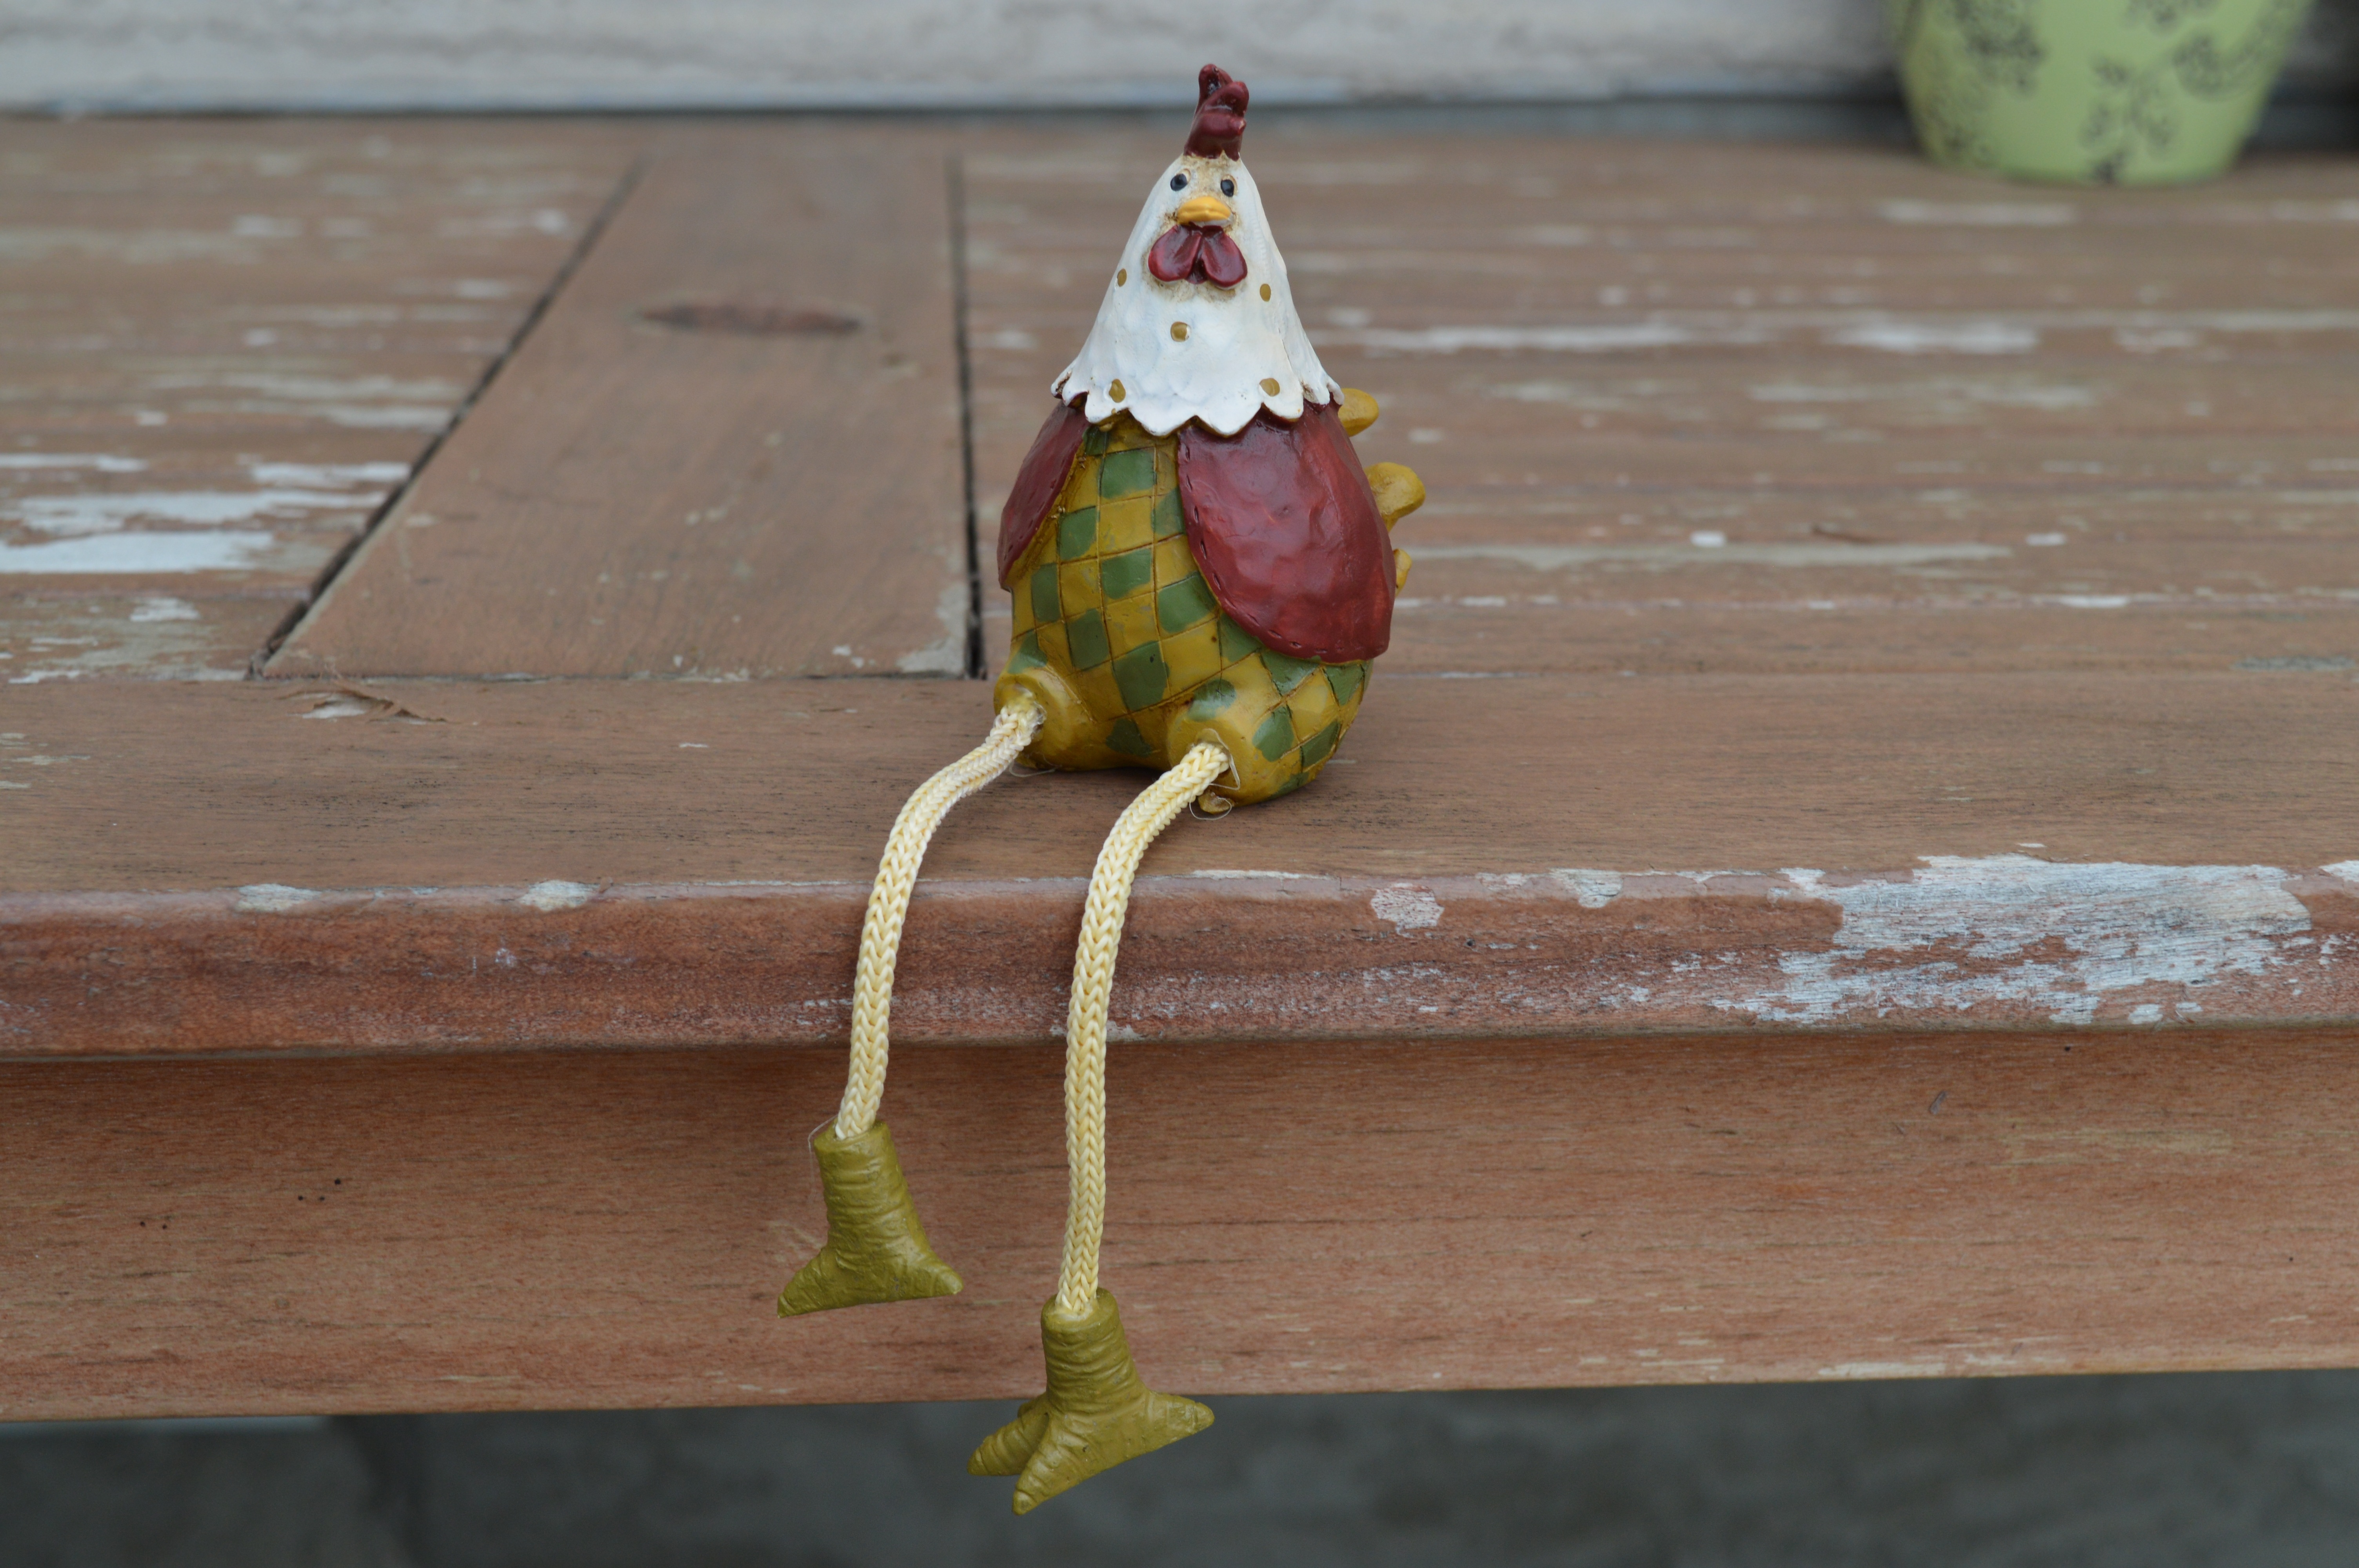
bird, farm, animal, green, color, livestock, colorful, chicken, fowl, fauna, cockerel, rooster, ornament, poultry, hen, vertebrate, finch, perching bird